Richard Weber (public servant)

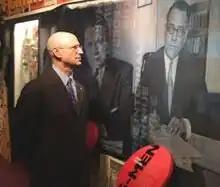
Former Chief Richard Weber Stops To Reflect On The First IRS-CI Chief, Elmer Lincoln Irey

Weber began his public service career as an Assistant U.S. Attorney for the Eastern District of New York from 1995 to 2005. From 2002 to 2003 he was part of the prosecutors who probed the 2003 money laundering case of record label executive Irv Gotti. He then became the Chief, Asset Forfeiture and Money Laundering Section of the U.S. Department of Justice from 2005 to 2010. From 2010 to 2012, Weber was named Deputy Chief, Investigation Division and Chief, Major Economic Crimes Bureau of the Manhattan District Attorney's Office. On April 1, 2012, Weber became the 23rd Chief of Internal Revenue Service, Criminal Investigation (IRS-CI) until his departure in June 2017.